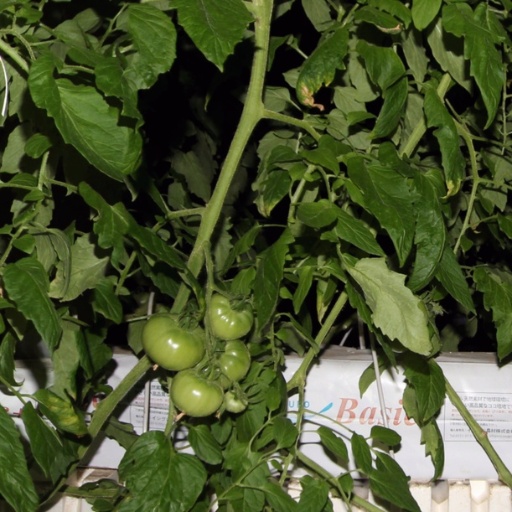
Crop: tomato